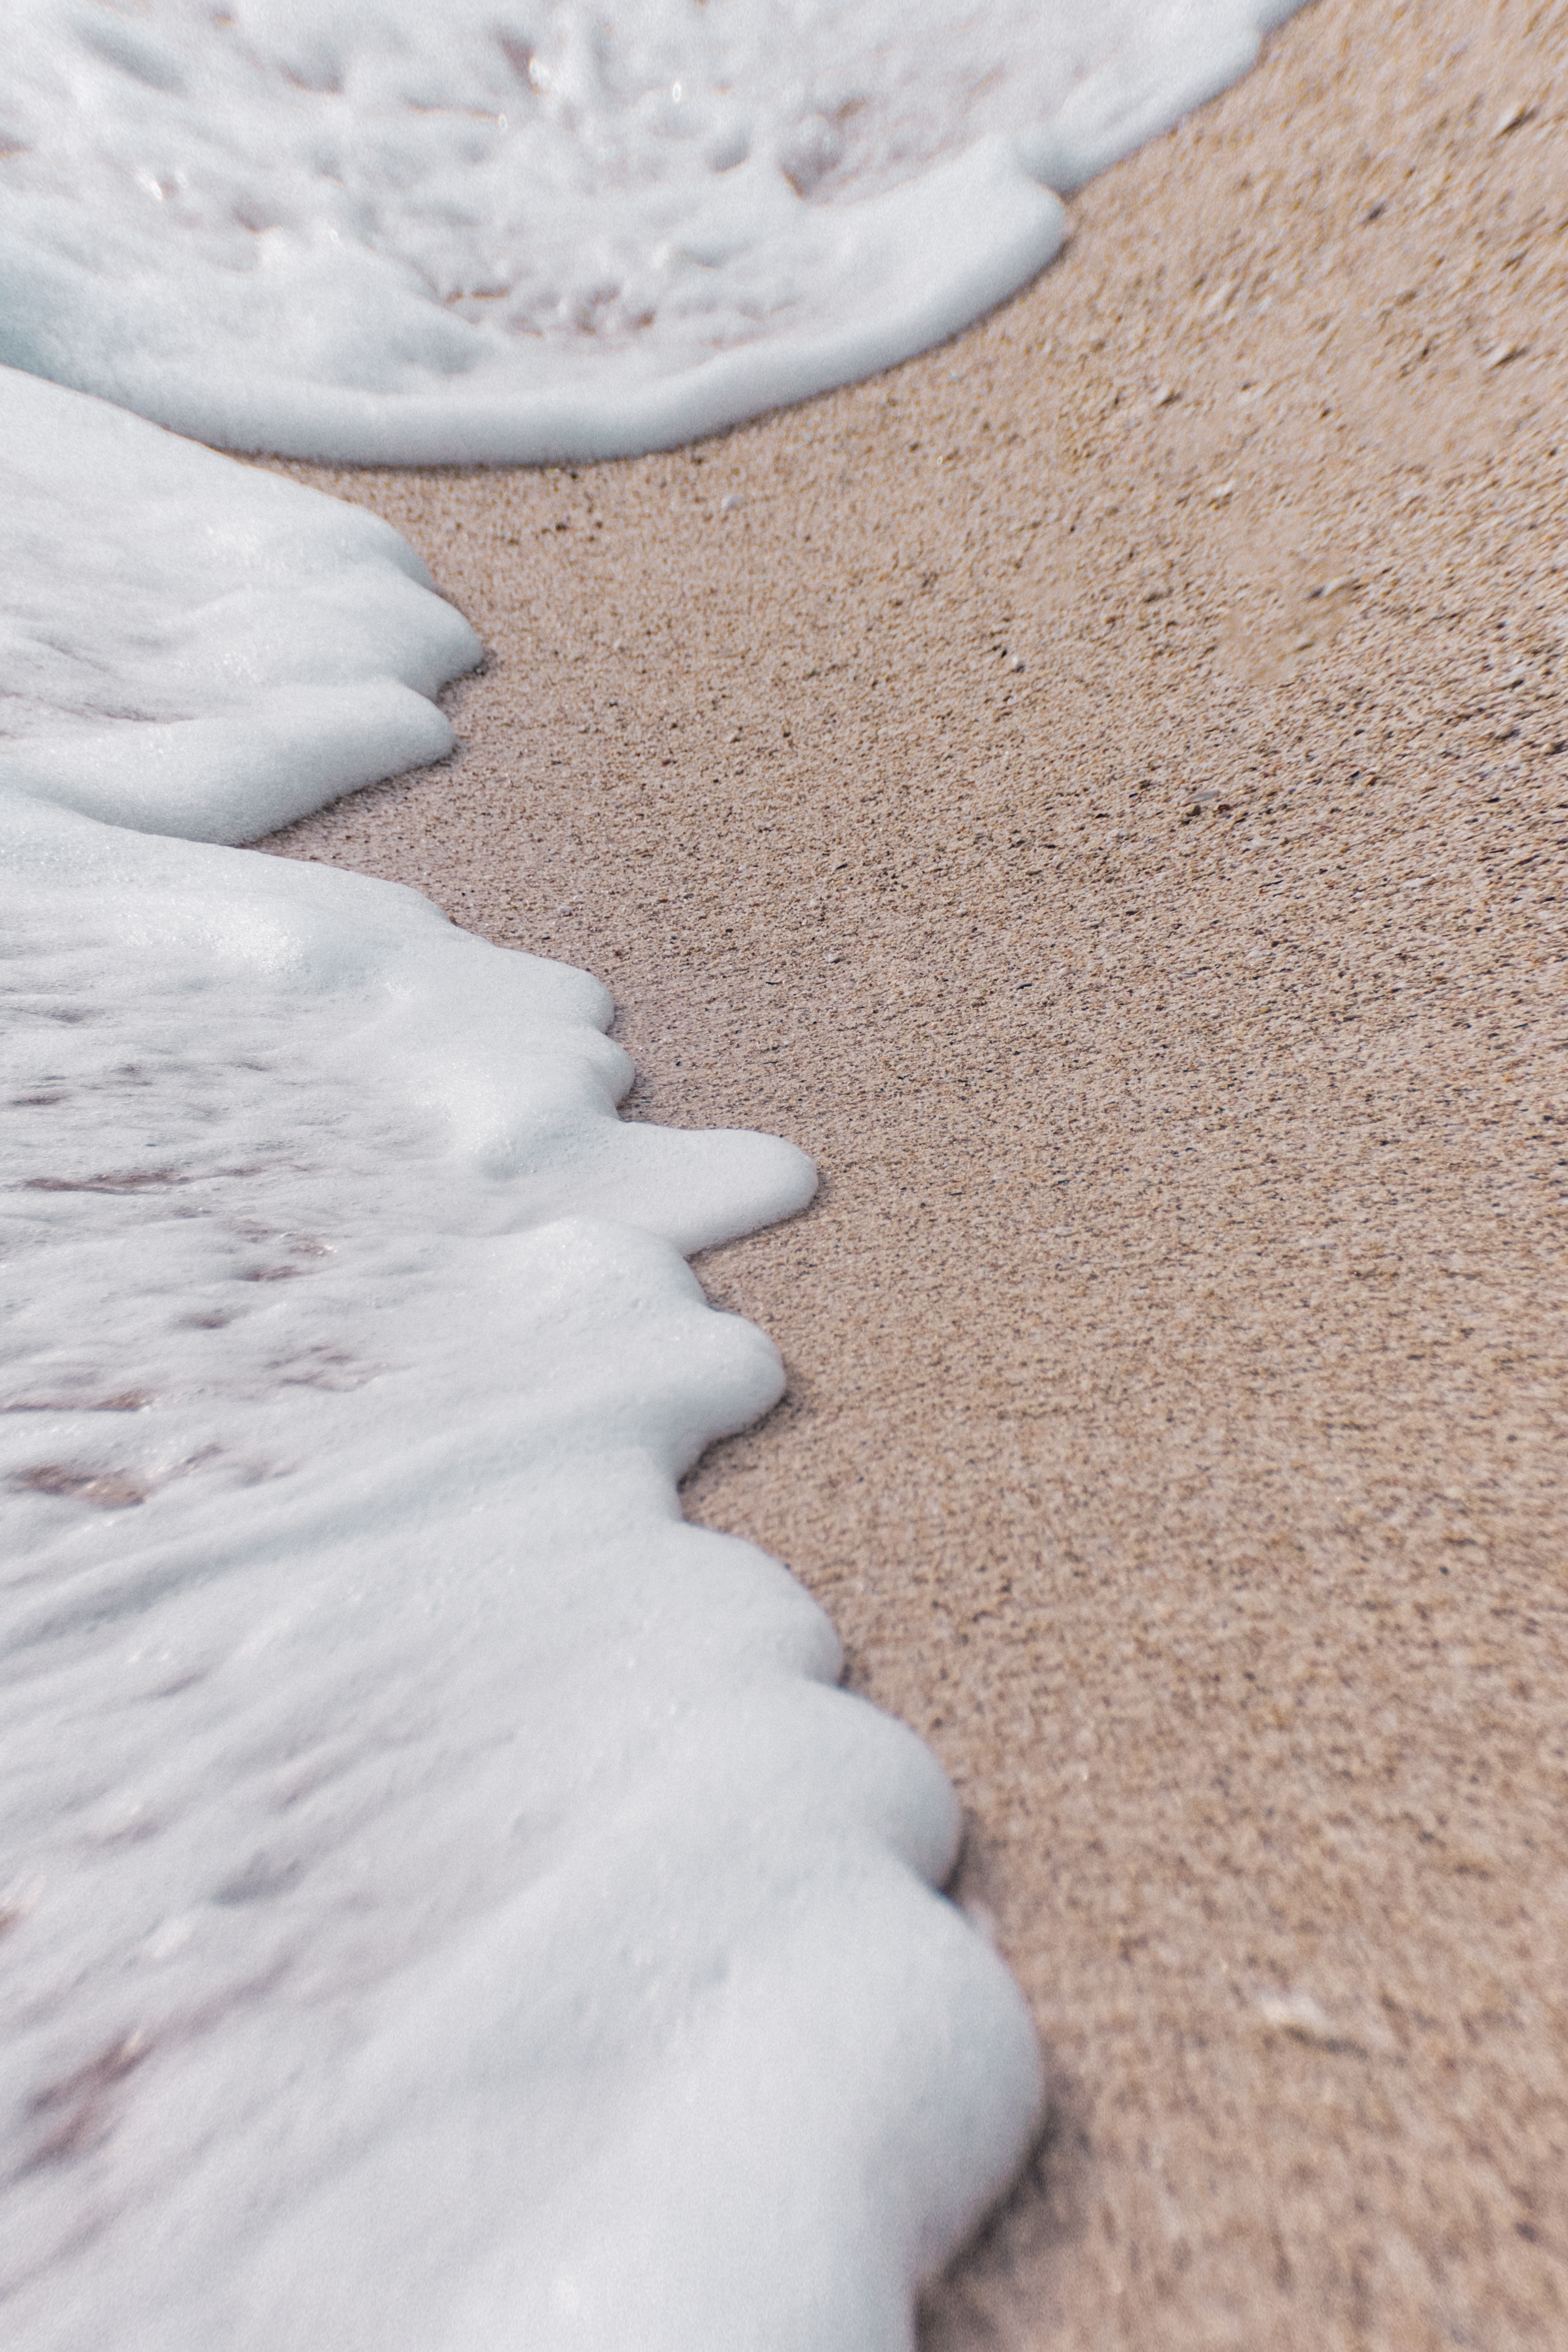
beach, snow, sand, freezing, material, ice, winter, sky